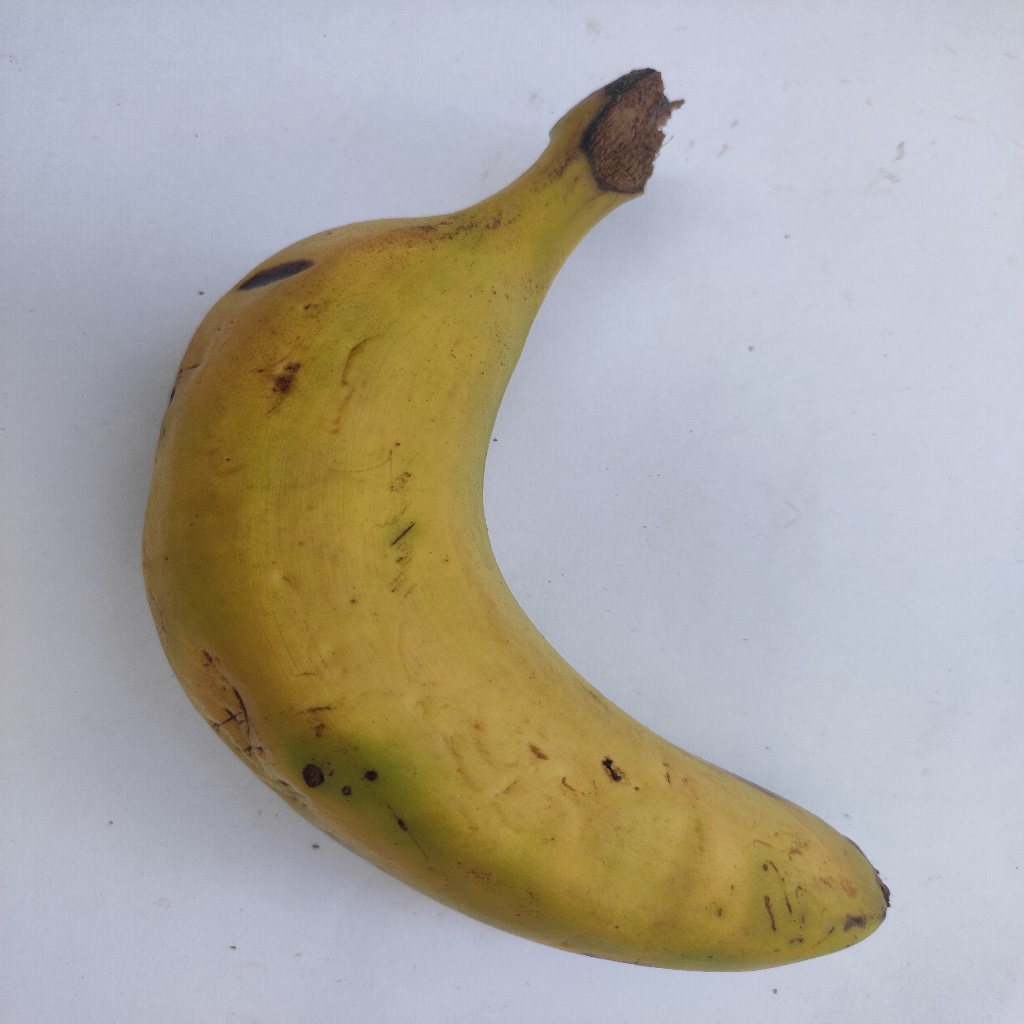
Crop: banana
Quality class: Class_A